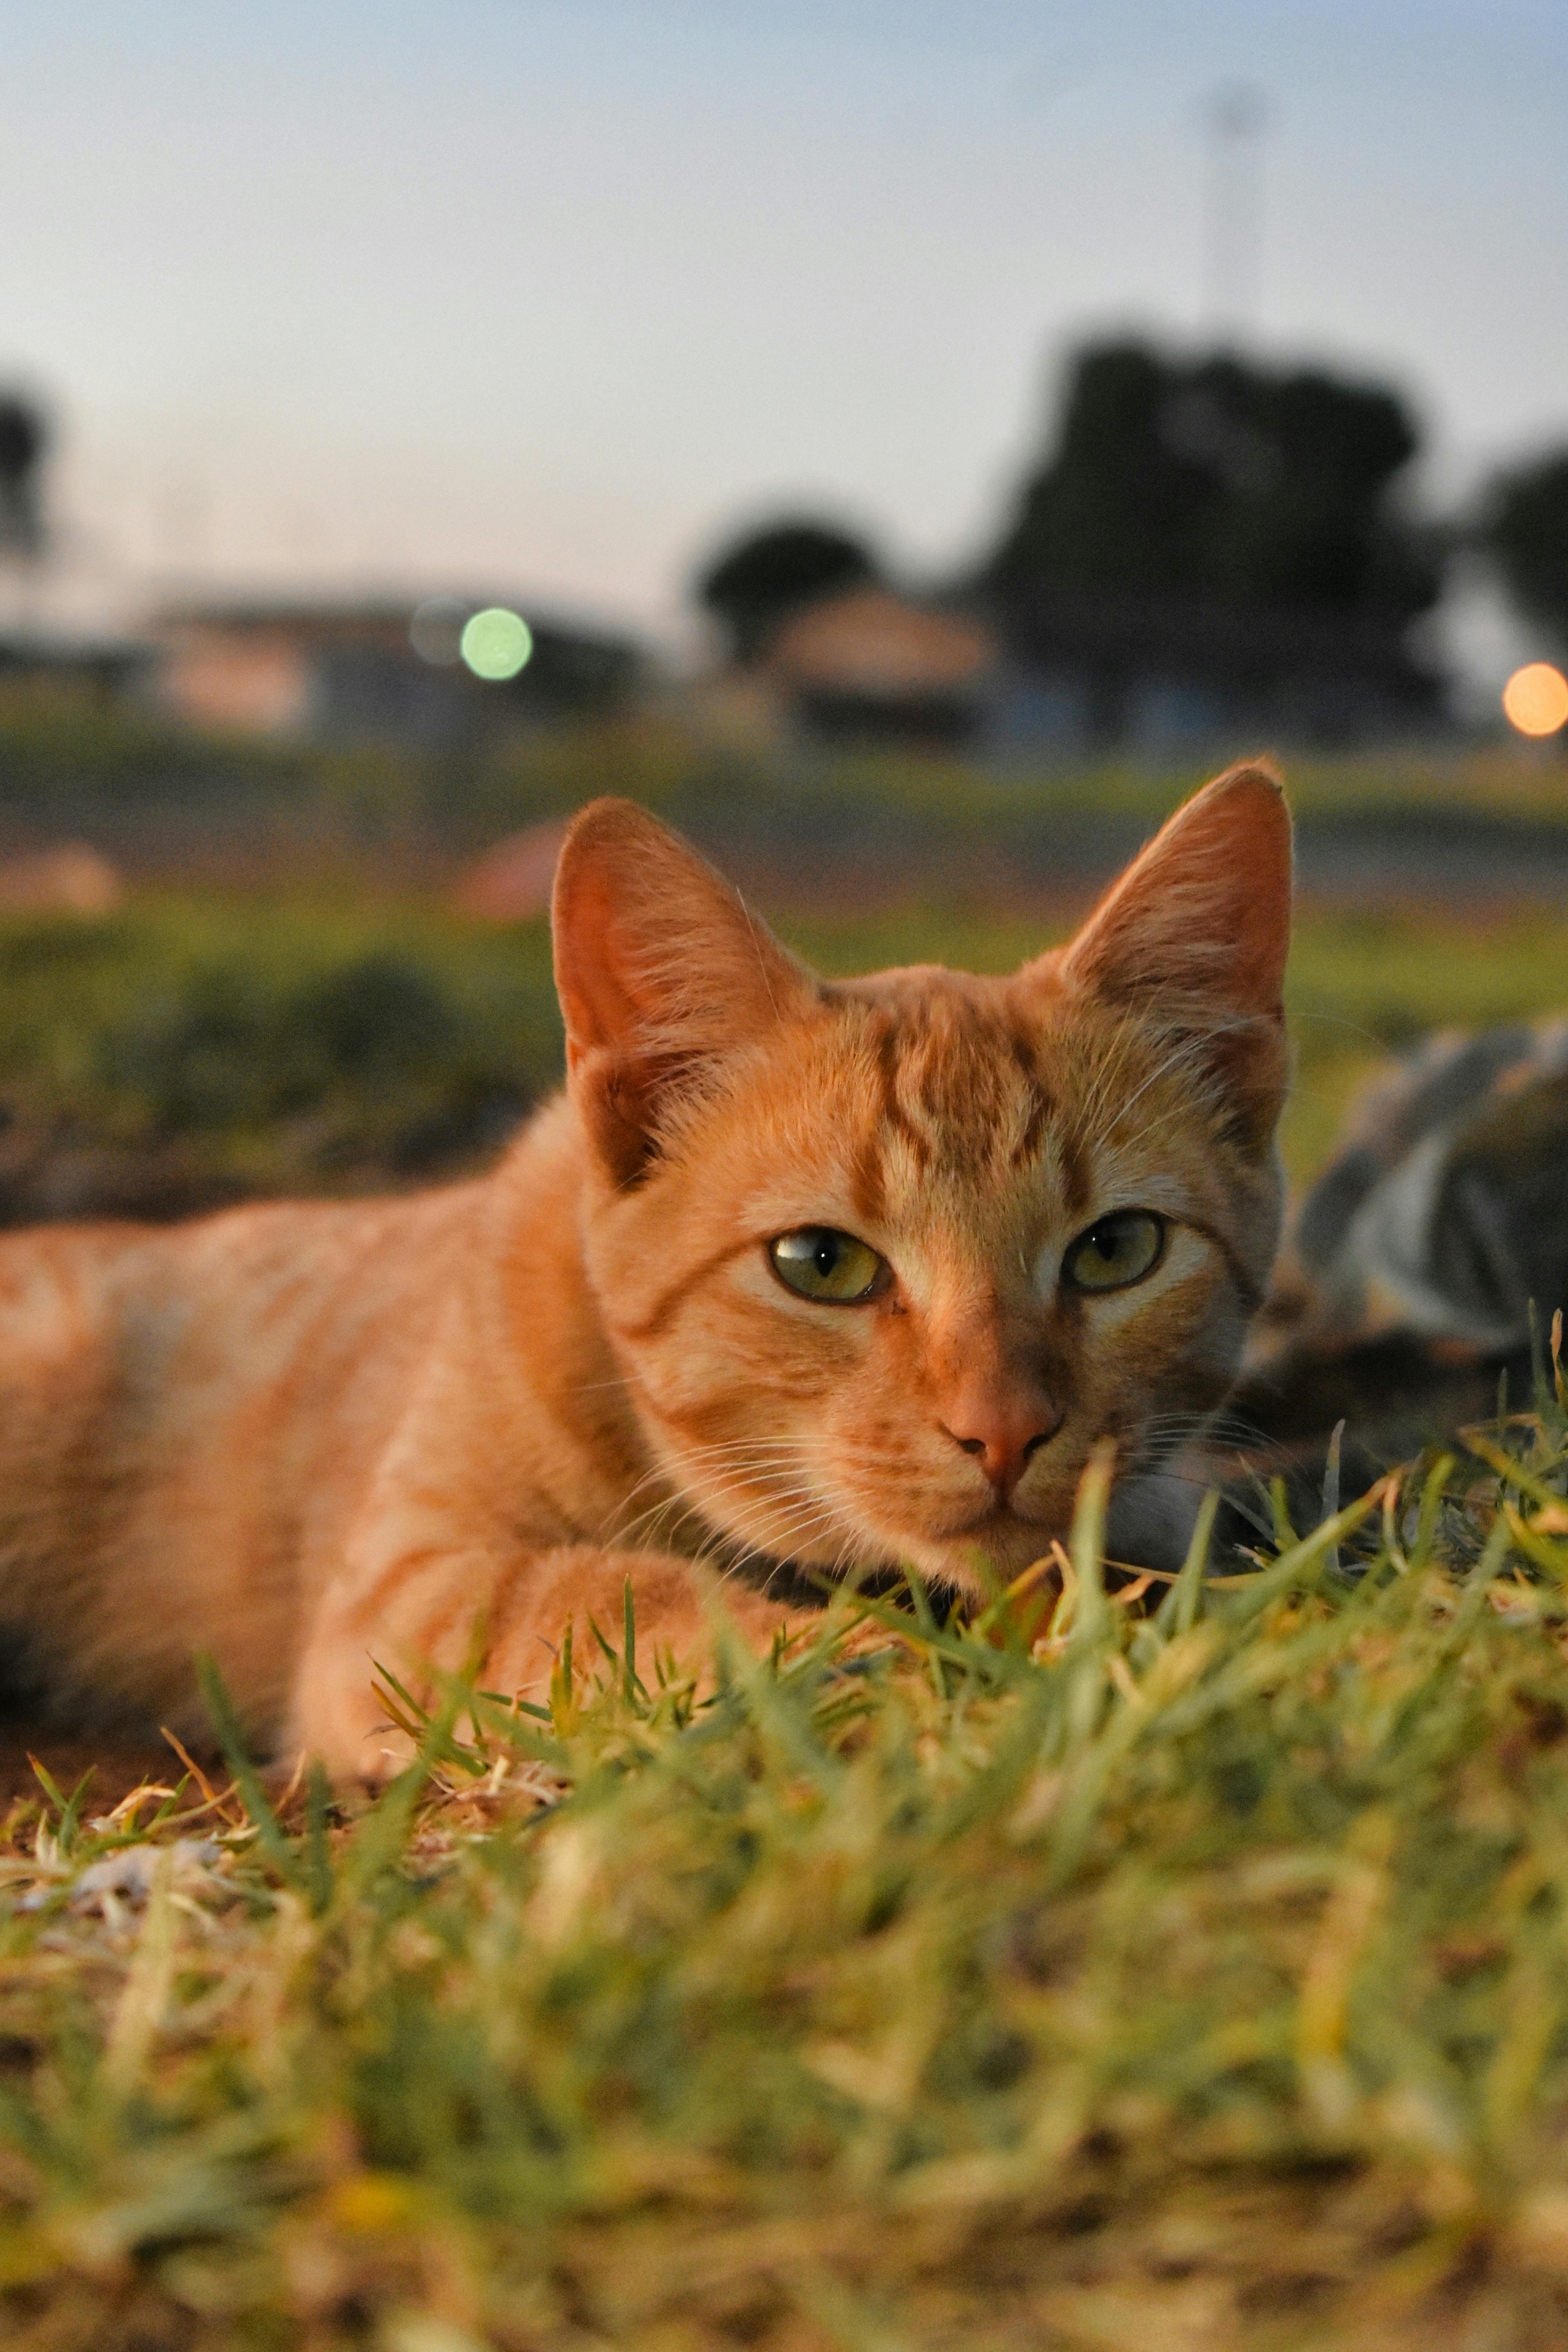
natural, cat, sky, plant, felidae, carnivore, small to medium sized cats, whiskers, fawn, grass, terrestrial animal, snout, grassland, fur, domestic short haired cat, wildlife, landscape, wood, prairie, tree, soil